Mystic Island, New Jersey

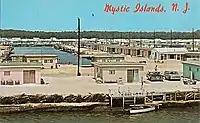
A postcard from the 1960s of W Playhouse Drive looking north, between Ship Drive and N Captains Drive

After the demise of the tower, RCA sold the Hickory Island property at a sum of $55,000 to Lagoon Parks, Inc., a land development company of the 1950s and 60s, whose corporate partners are now deceased. The development was named "Mystic Islands", plural, encompassing seven small islands where the waterways were filled in to produce buildable land. Construction began slowly in 1959. The lagoons were dredged up until the early 1970s, when it was stopped by the New Jersey Department of Environmental Protection with the passage of CAFRA I and CAFRA II. Several unfinished lagoons can still be seen along the west end of Calabreeze Way and on the Osborn Island section. Mystic Islands only encompasses all areas south of Calabreeze Way; locals commonly refer to surrounding neighborhoods and streets as part of the community.